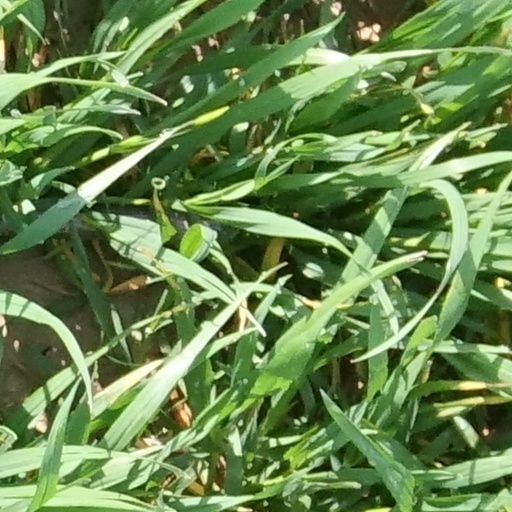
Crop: wheat